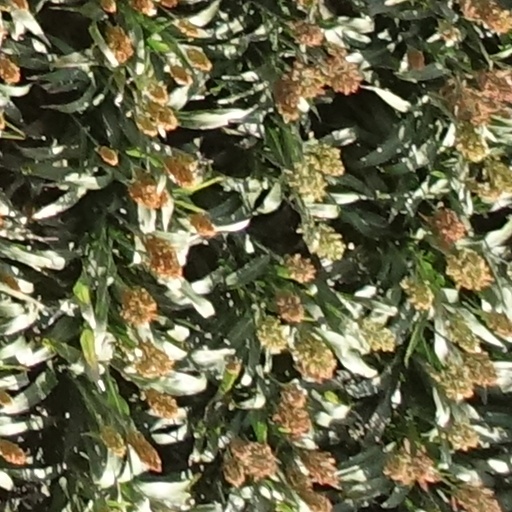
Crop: sorghum